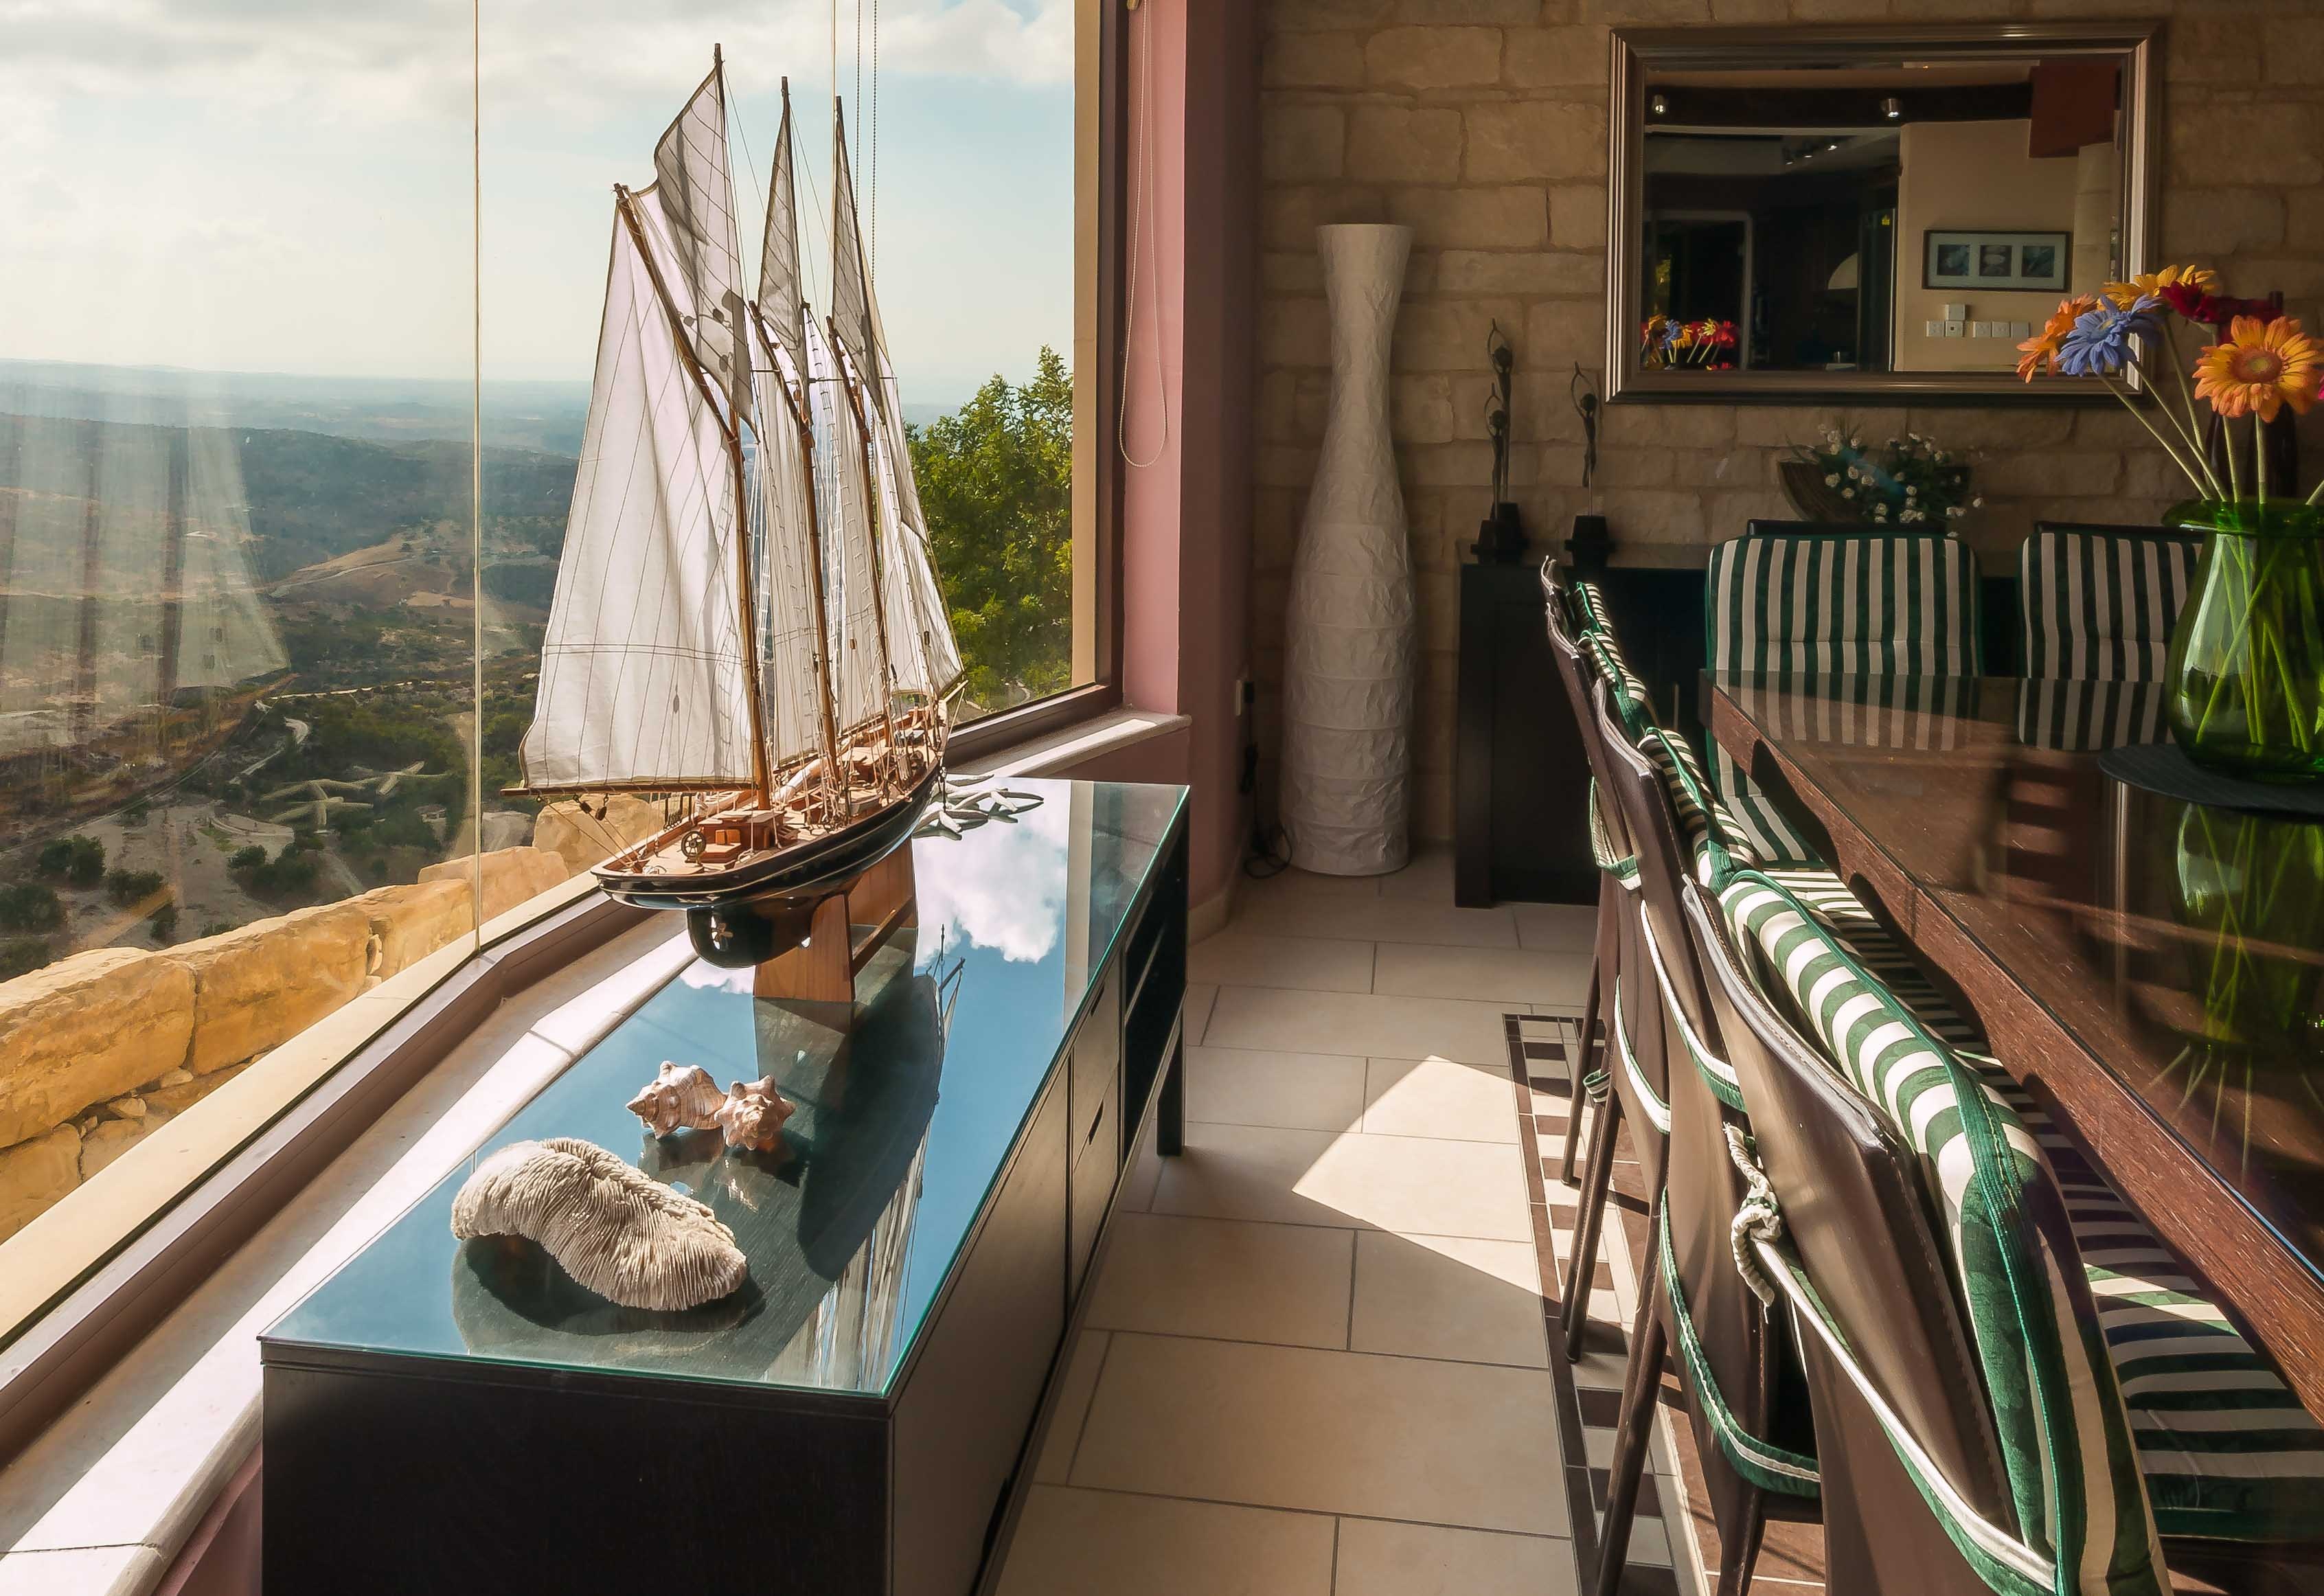
villa, mansion, interior, view, summer, vacation, shop, vehicle, tourism, decor, interior design, luxury, tourist attraction, estate, cyprus, dining room, luxurious, wildow